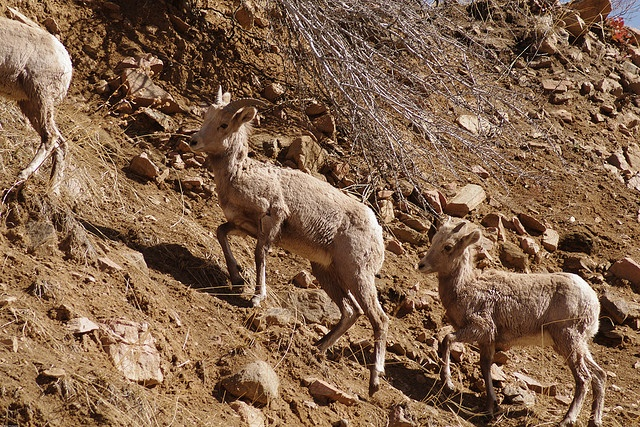
Two goats climbing a mountain path, following another goat that is only partially shown.
three shorn lambs climbing a rough rocky hillside
Three goats are climbing up a brown mountain.
Mountain goats climbing a barren hill in a line.
A herd of animal climbing up a mountain.